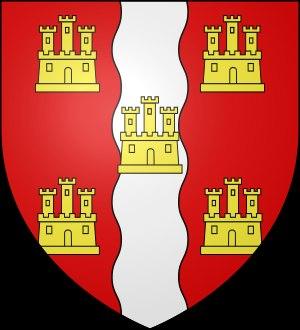
: Cet édifice a été classé au titre des monuments historiques.